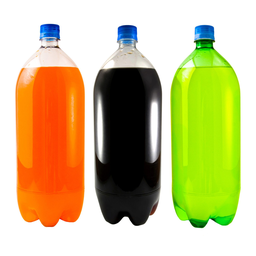
Label: plastic